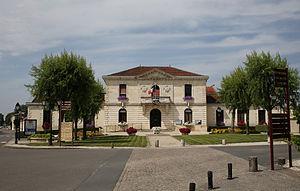
Mairie de Saint-Laurent-Médoc
Saint-Laurent-Médoc est une commune du Sud-Ouest de la France, dans le département de la Gironde.